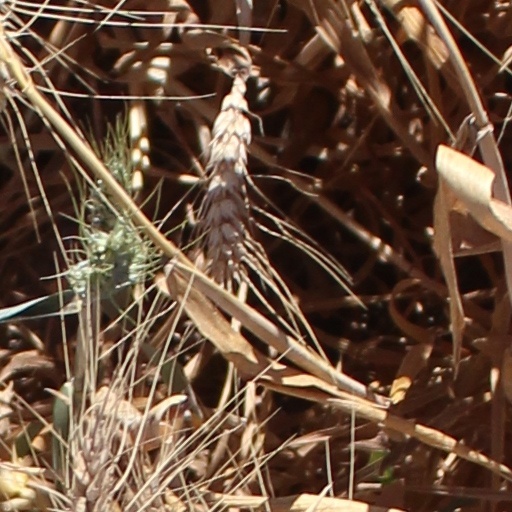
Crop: wheat